Jan Verkade

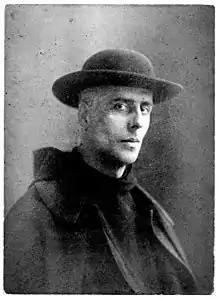
Jan Verkade in 1912 when he had become Father Willibrord

Johannes Sixtus Gerhardus (Jan) Verkade (18 September 1868 - 19 July 1946), afterwards Willibrord Verkade O.S.B., was a Dutch Post-Impressionist and Christian Symbolist painter. A disciple of Paul Gauguin and friend of Paul Sérusier, he belonged to the circle of artists known as 'Les Nabis.' Of a Dutch anabaptist background, his artistic and spiritual journey led him to convert to Roman Catholicism, and to take Holy Orders as a Benedictine monk, taking the religious name Willibrord. He entered the Archabbey of Beuron and continued his work in a religious context, working closely with Desiderius Lenz, leader of the Beuron Art School. He worked throughout Europe and had an important influence on the continuing development of the new Benedictine Art.